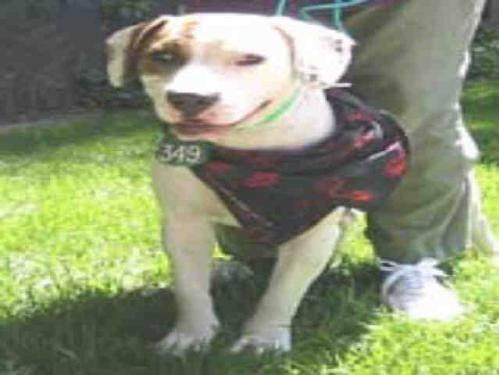
dog